Verlot Ranger Station-Public Service Center

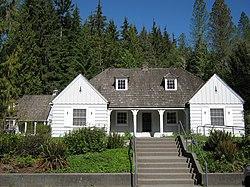

The Verlot Public Service Center used to be a ranger station, but is now just a visitor center after combining with the Darrington Ranger District. It is located on the Mountain Loop Highway eleven miles east of Granite Falls and is part of the Mt. Baker-Snoqualmie National Forest. The center was constructed by the CCC during the Great Depression and the building reflects the architectural style of that time. The building houses a museum, and maps, weather and hiking information, books, and park passes are available. Nearby popular trails include the Big Four Ice Caves and Mount Pilchuck.